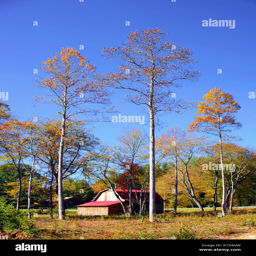
a view of a traditional barn surrounded by tall trees at the peak of the fall season